Trading Places

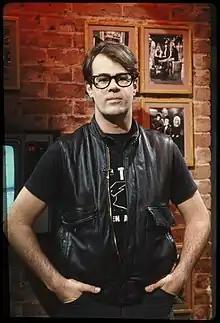
Dan Aykroyd pictured in 1982. Paramount Pictures saw Aykroyd's success as tied to his partnership with the late John Belushi, and did not want to cast him, but his previous work with director John Landis helped him to secure the role.

"Trading Places" was developed with the intent to cast comedy duo Richard Pryor and Gene Wilder as Valentine and Louis Winthorpe III respectively. The pair were in high demand following the success of their comedy film "Stir Crazy" (1980). When Pryor was severely injured after setting fire to himself while freebasing cocaine, the decision was made to cast someone else. Paramount Pictures suggested Eddie Murphy. The studio was initially unhappy with Murphy's performance in his first film, the as-then-unreleased action-comedy "48 Hrs." (1982)—a film also conceived as a Pryor project. However, that film was well received by preview test audiences, leading the studio to reverse its opinion. Landis was unaware of Murphy, who had been gaining fame as a performer on "Saturday Night Live". After watching Murphy's audition tapes, Landis was impressed enough to travel to New York City to meet with him. Murphy said that he was paid $350,000 for the role; it was reported that the figure was as high as $1million.